Creative Commons

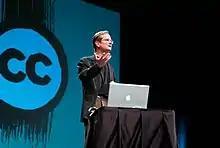
Lawrence Lessig (January 2008)

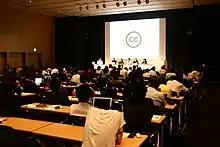
Creative Commons Japan Seminar, Tokyo (2007)

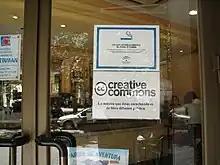
A sign in a pub in Granada notifies customers that the music they are listening to is freely distributable under a Creative Commons license.

Creative Commons has been an early participant in the copyleft movement, which seeks to provide alternative solutions to copyright, and has been dubbed "some rights reserved". Creative Commons has been credited with contributing to a re-thinking of the role of the "commons" in the Information Age. Their frameworks help individuals and groups distribute content more freely while still protecting themselves and their intellectual property rights legally.